Steven Universe: Save the Light

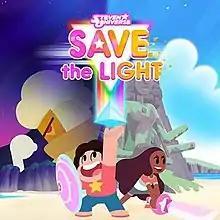

Steven Universe: Save the Light is an action-adventure role-playing video game developed by Grumpyface Studios and published by Cartoon Network Games. Based on the television series "Steven Universe", it is a sequel to the 2015 mobile game "", and is set before "". It was released digitally on October 31, 2017 for PlayStation 4, on November 3, 2017 for Xbox One, and on August 13, 2018 for macOS and Windows; and ported on October 30, 2018 for Nintendo Switch.